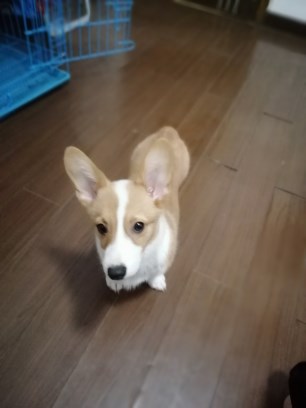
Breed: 2909-n000116-Cardigan